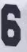
Number: 6